Geology of the Ellsworth Mountains

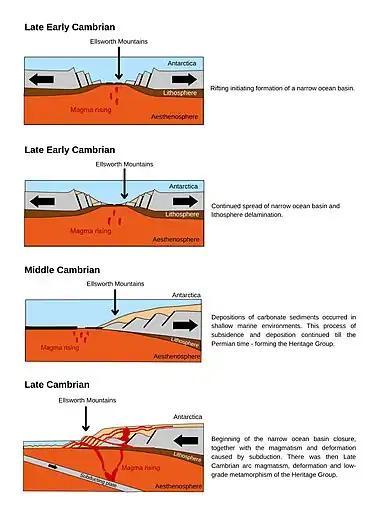
Evolutionary Diagram of Cambrian Rift of the Ellsworth Mountains

The Permian-Carboniferous Whiteout Conglomerate is an Upper Carboniferous-Lower Permian glacial diamicite.